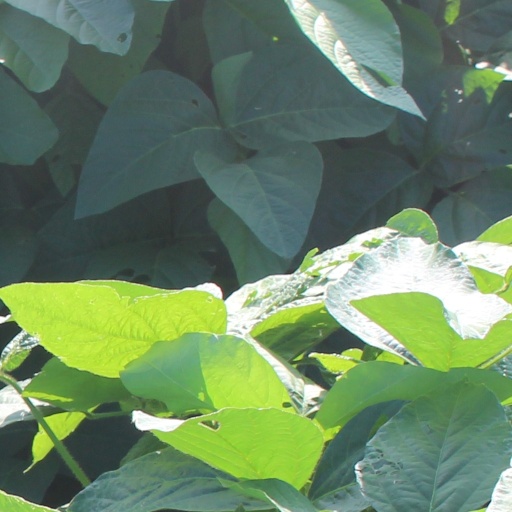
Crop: soybean